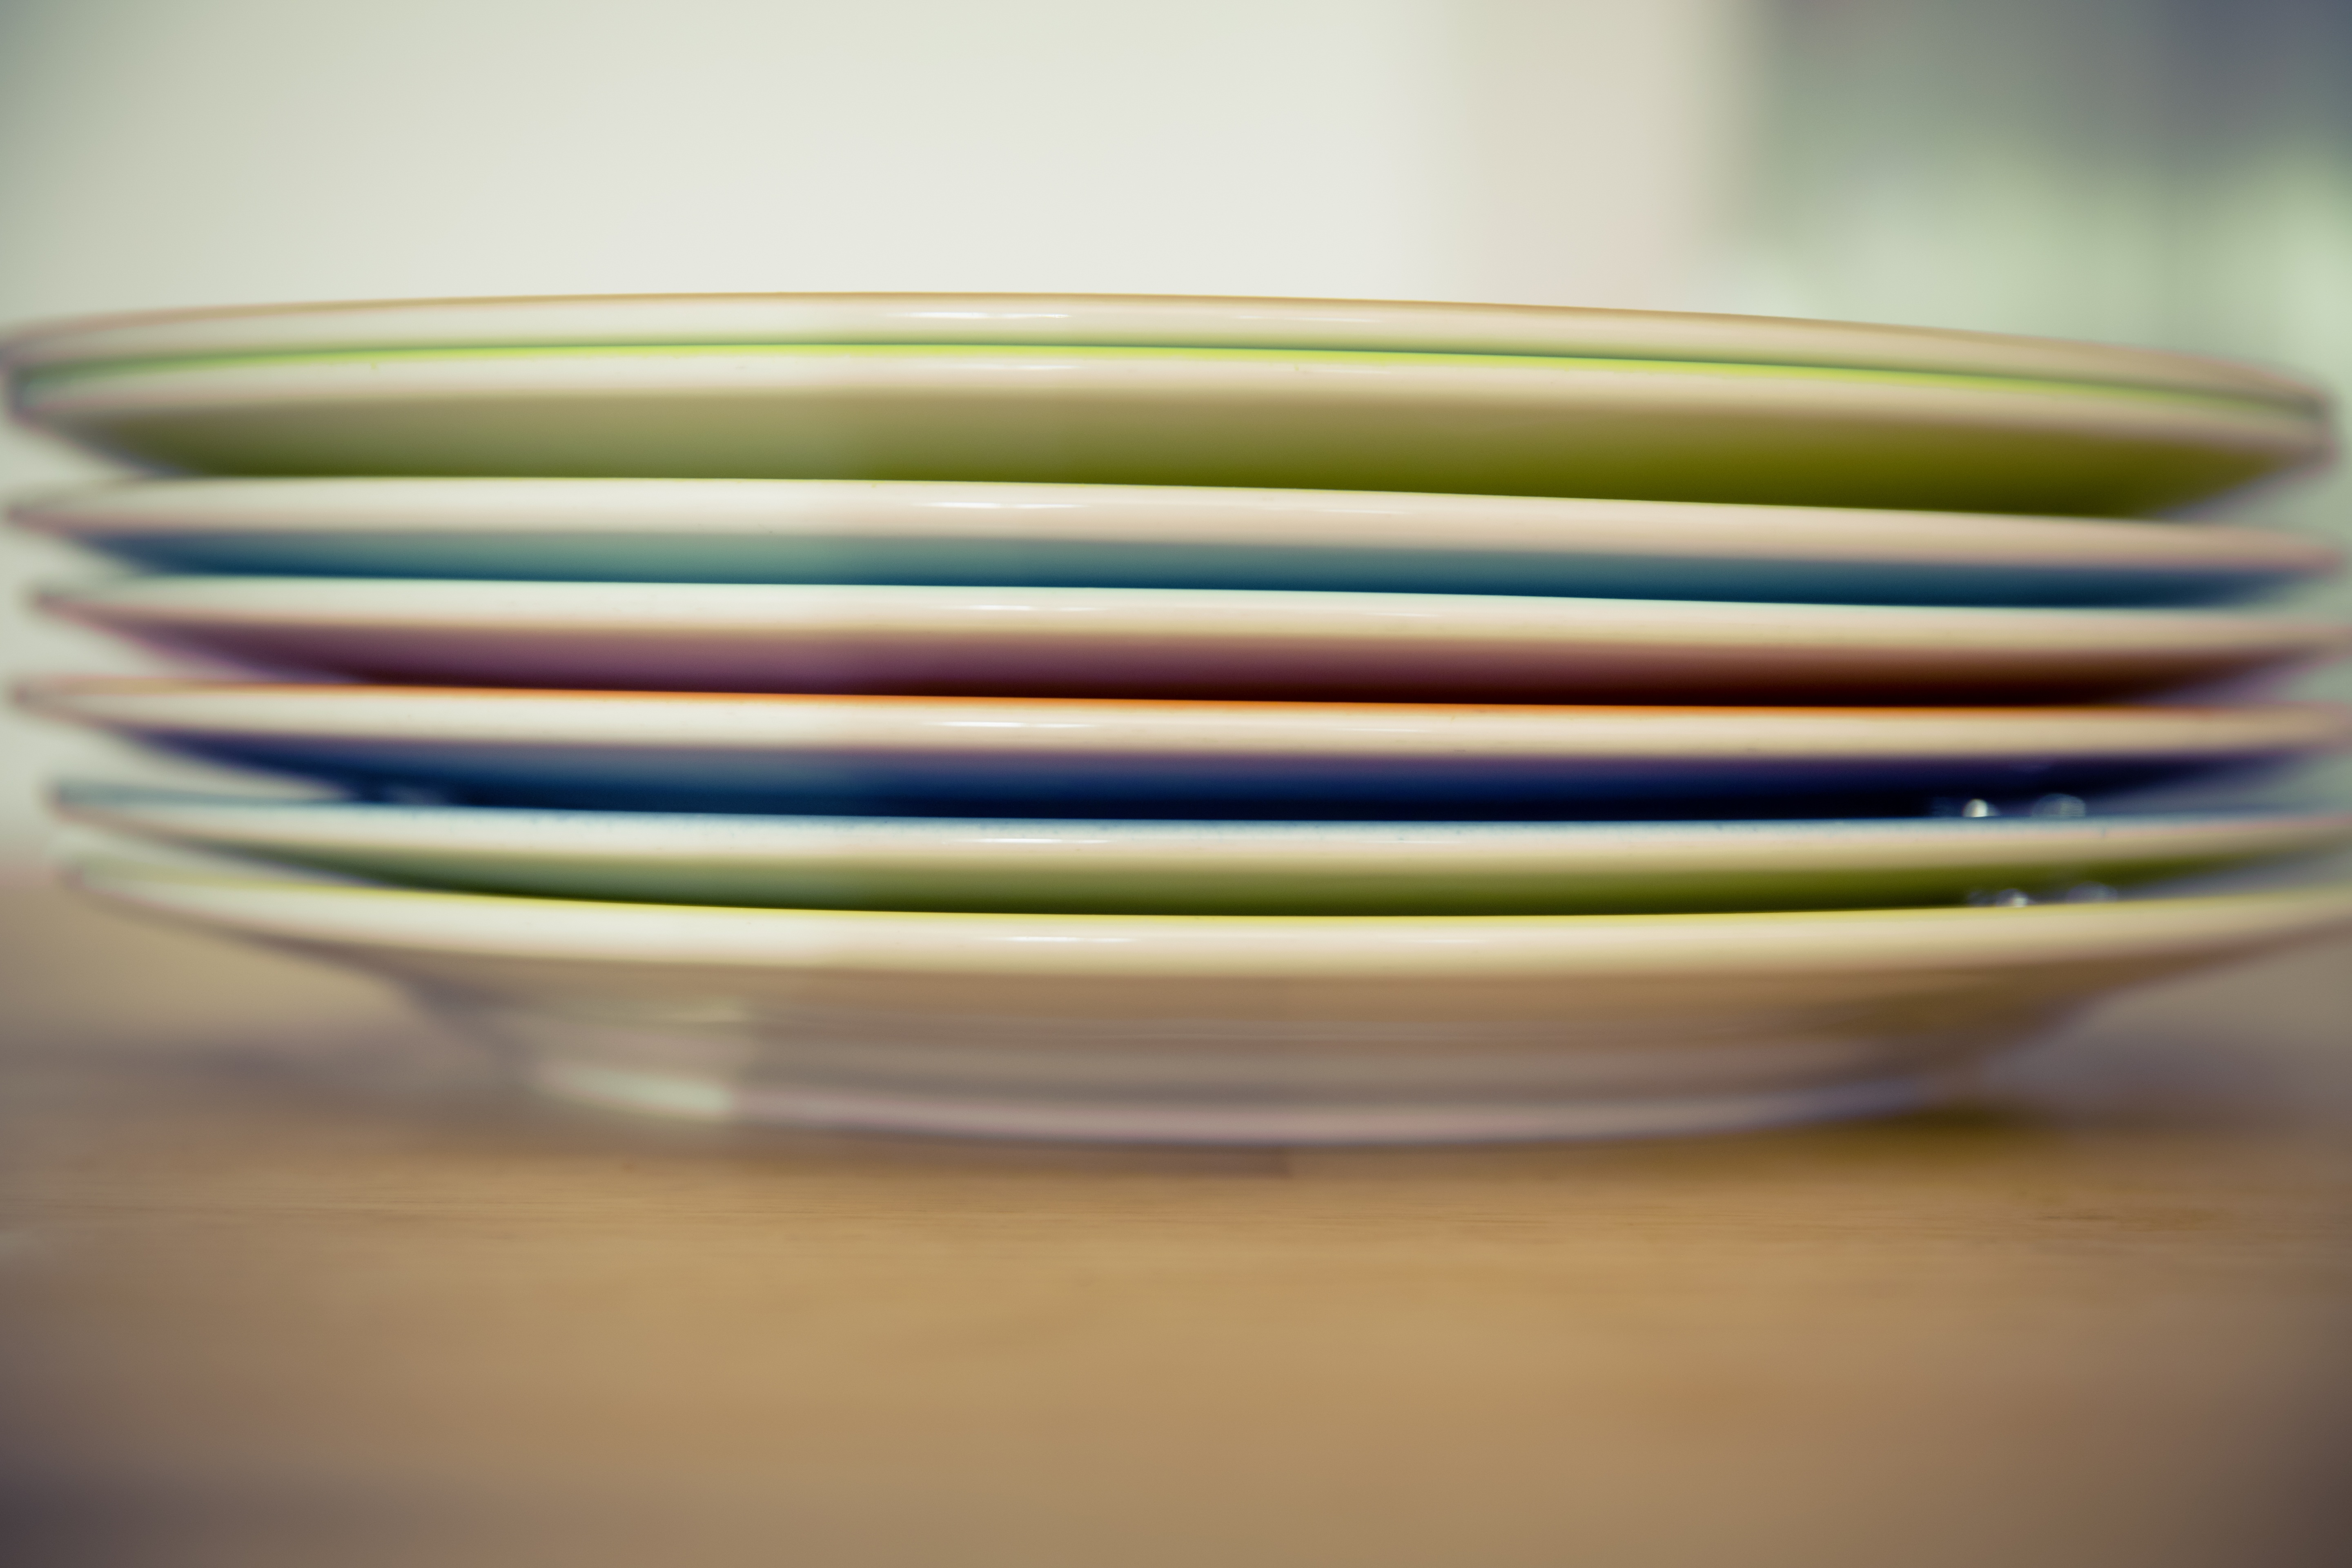
glass, green, color, ceramic, plate, blue, stack, colorful, eat, tableware, material, circle, close up, art, porcelain, shape, cover, service, macro photography, plate stack, dinnerware, dishware